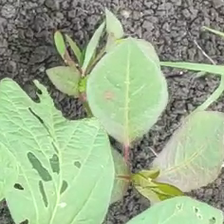
Weed species: Moti_dudhi(Euphorbia_geneculata_L)